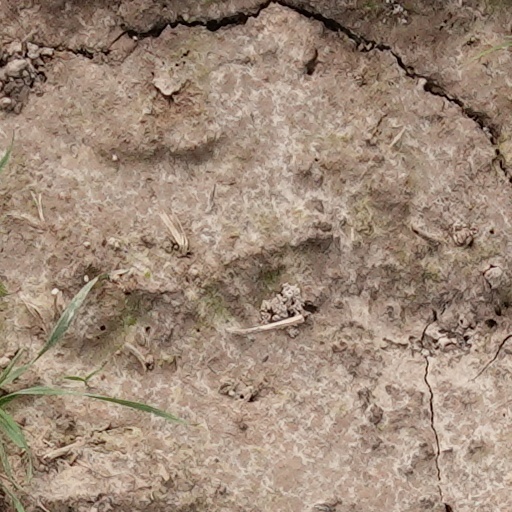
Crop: wheat